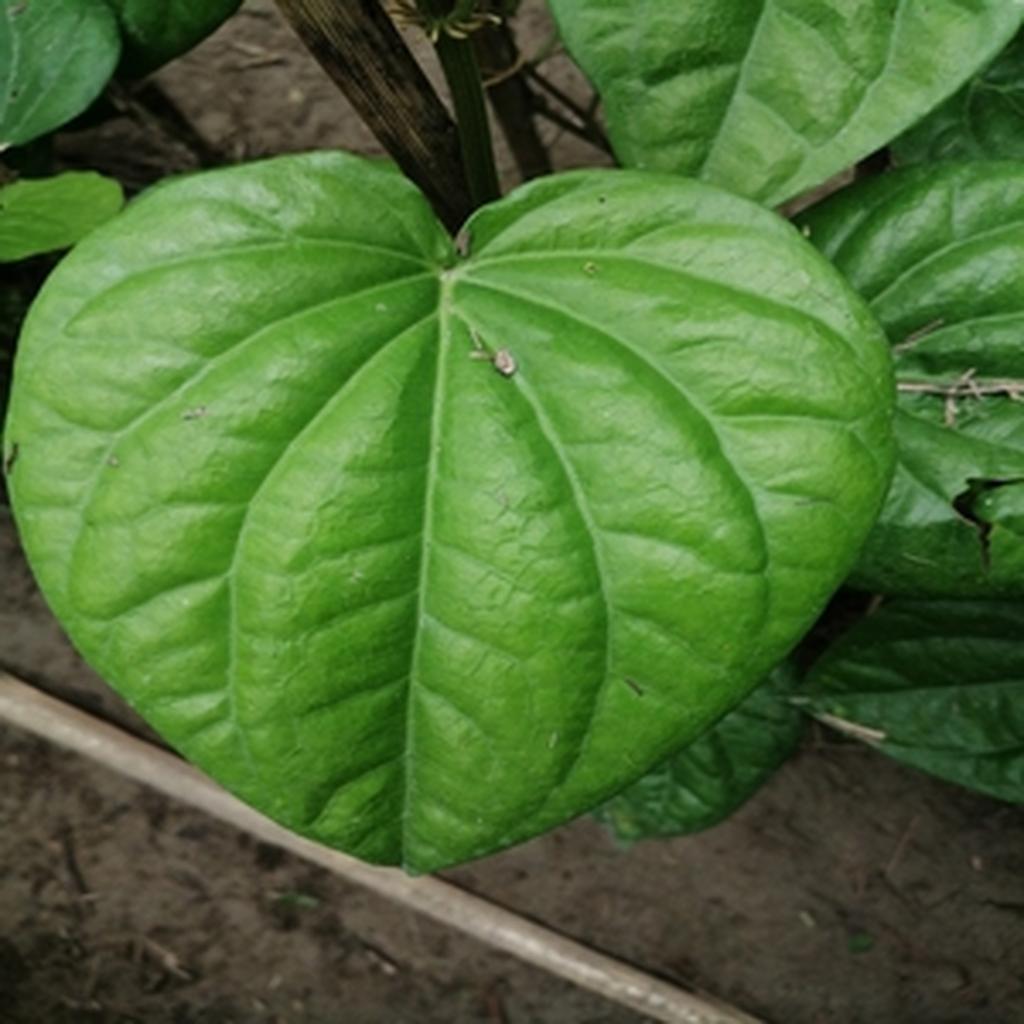
Label: Healthy_Leaf